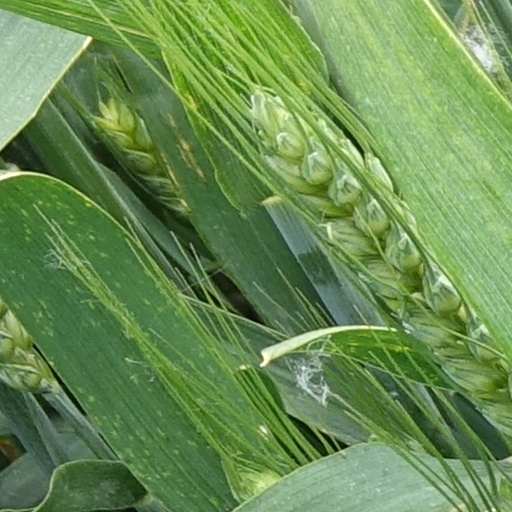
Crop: wheat